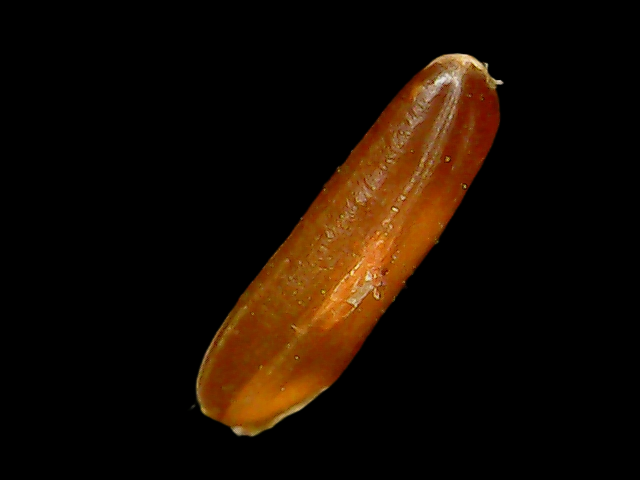
Rice variety: Binadhan20